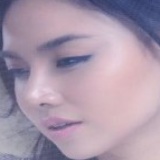
diễn viên Đinh Ngọc Diệp